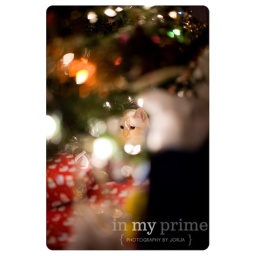
cat in the tree